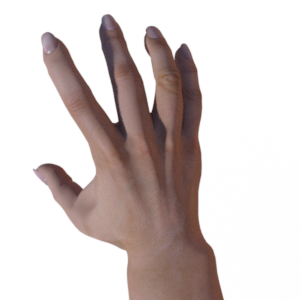
Label: paper